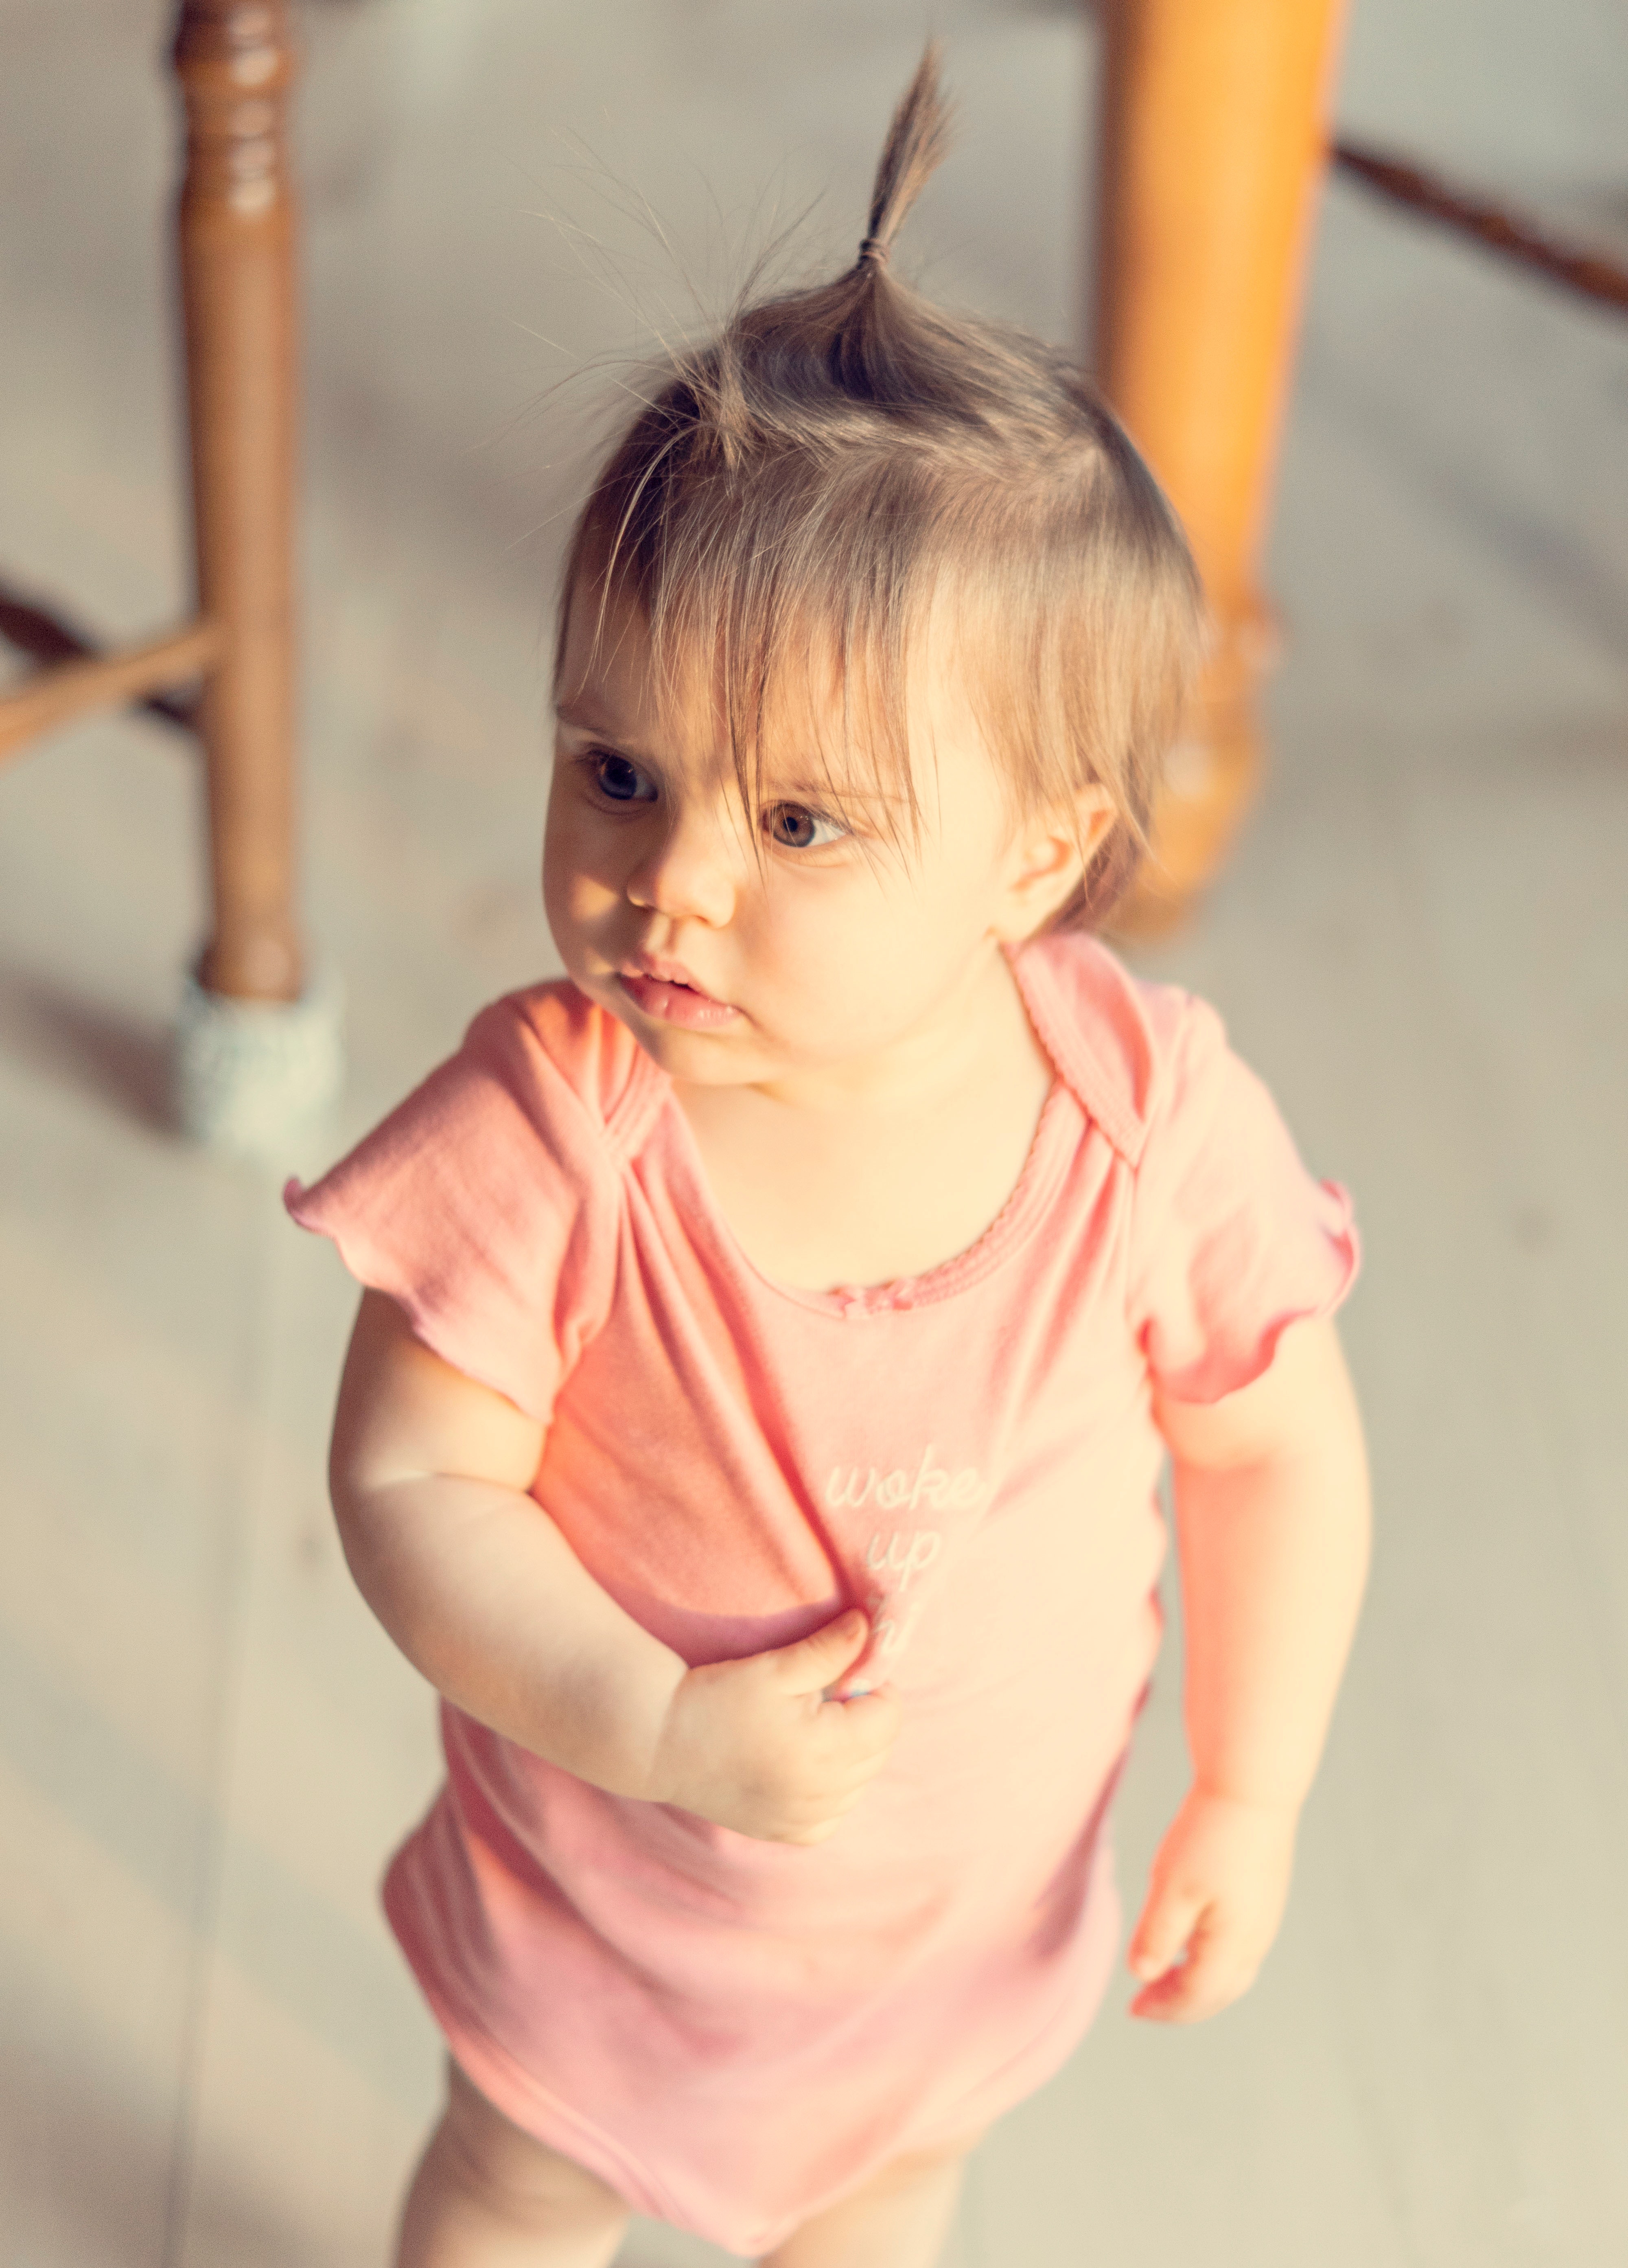
child, face, skin, toddler, beauty, baby, pink, cheek, standing, eye, smile, photography, neck, child model, play, ear